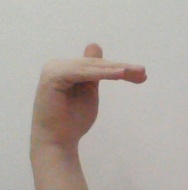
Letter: khaa